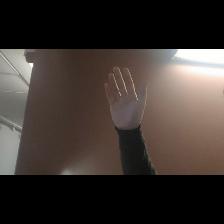
Label: Human